Sophia Eckerson

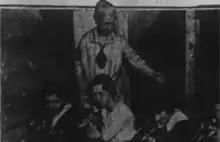
American botanist, Sophia Eckerson, teaching female University of Chicago staff to fire rifles in 1917.

Following her doctorate, Eckerson obtained the post of assistant plant physiologist at the University of Chicago until 1915 when she became an instructor of plant microchemistry. During this time, she was also working as a microchemist with Washington State College. She continued her work as a microchemist with the U.S. Department of Agriculture's Bureau of Plant Industry in 1919 and furthermore in partnership with the University of Wisconsin in 1921 until 1923. Eckerson also taught and did research at the University of Wisconsin, before taking a job as plant microchemist at the Boyce Thompson Institute for Plant Research in Yonkers, New York, in 1924; a position in which she remained for the rest of her career, eventually becoming chair of the institute's Department of Microchemistry. Eckerson also served as vice-chair (1934) and chair (1935) of the physiological section of the Botanical Society of America; a rare position for a woman at that time. She was awarded Graduate Women In Science (GWIS) Honorary Membership Award for Research in 1941 and the GWIS Certificate for Outstanding Service to Science in 1951